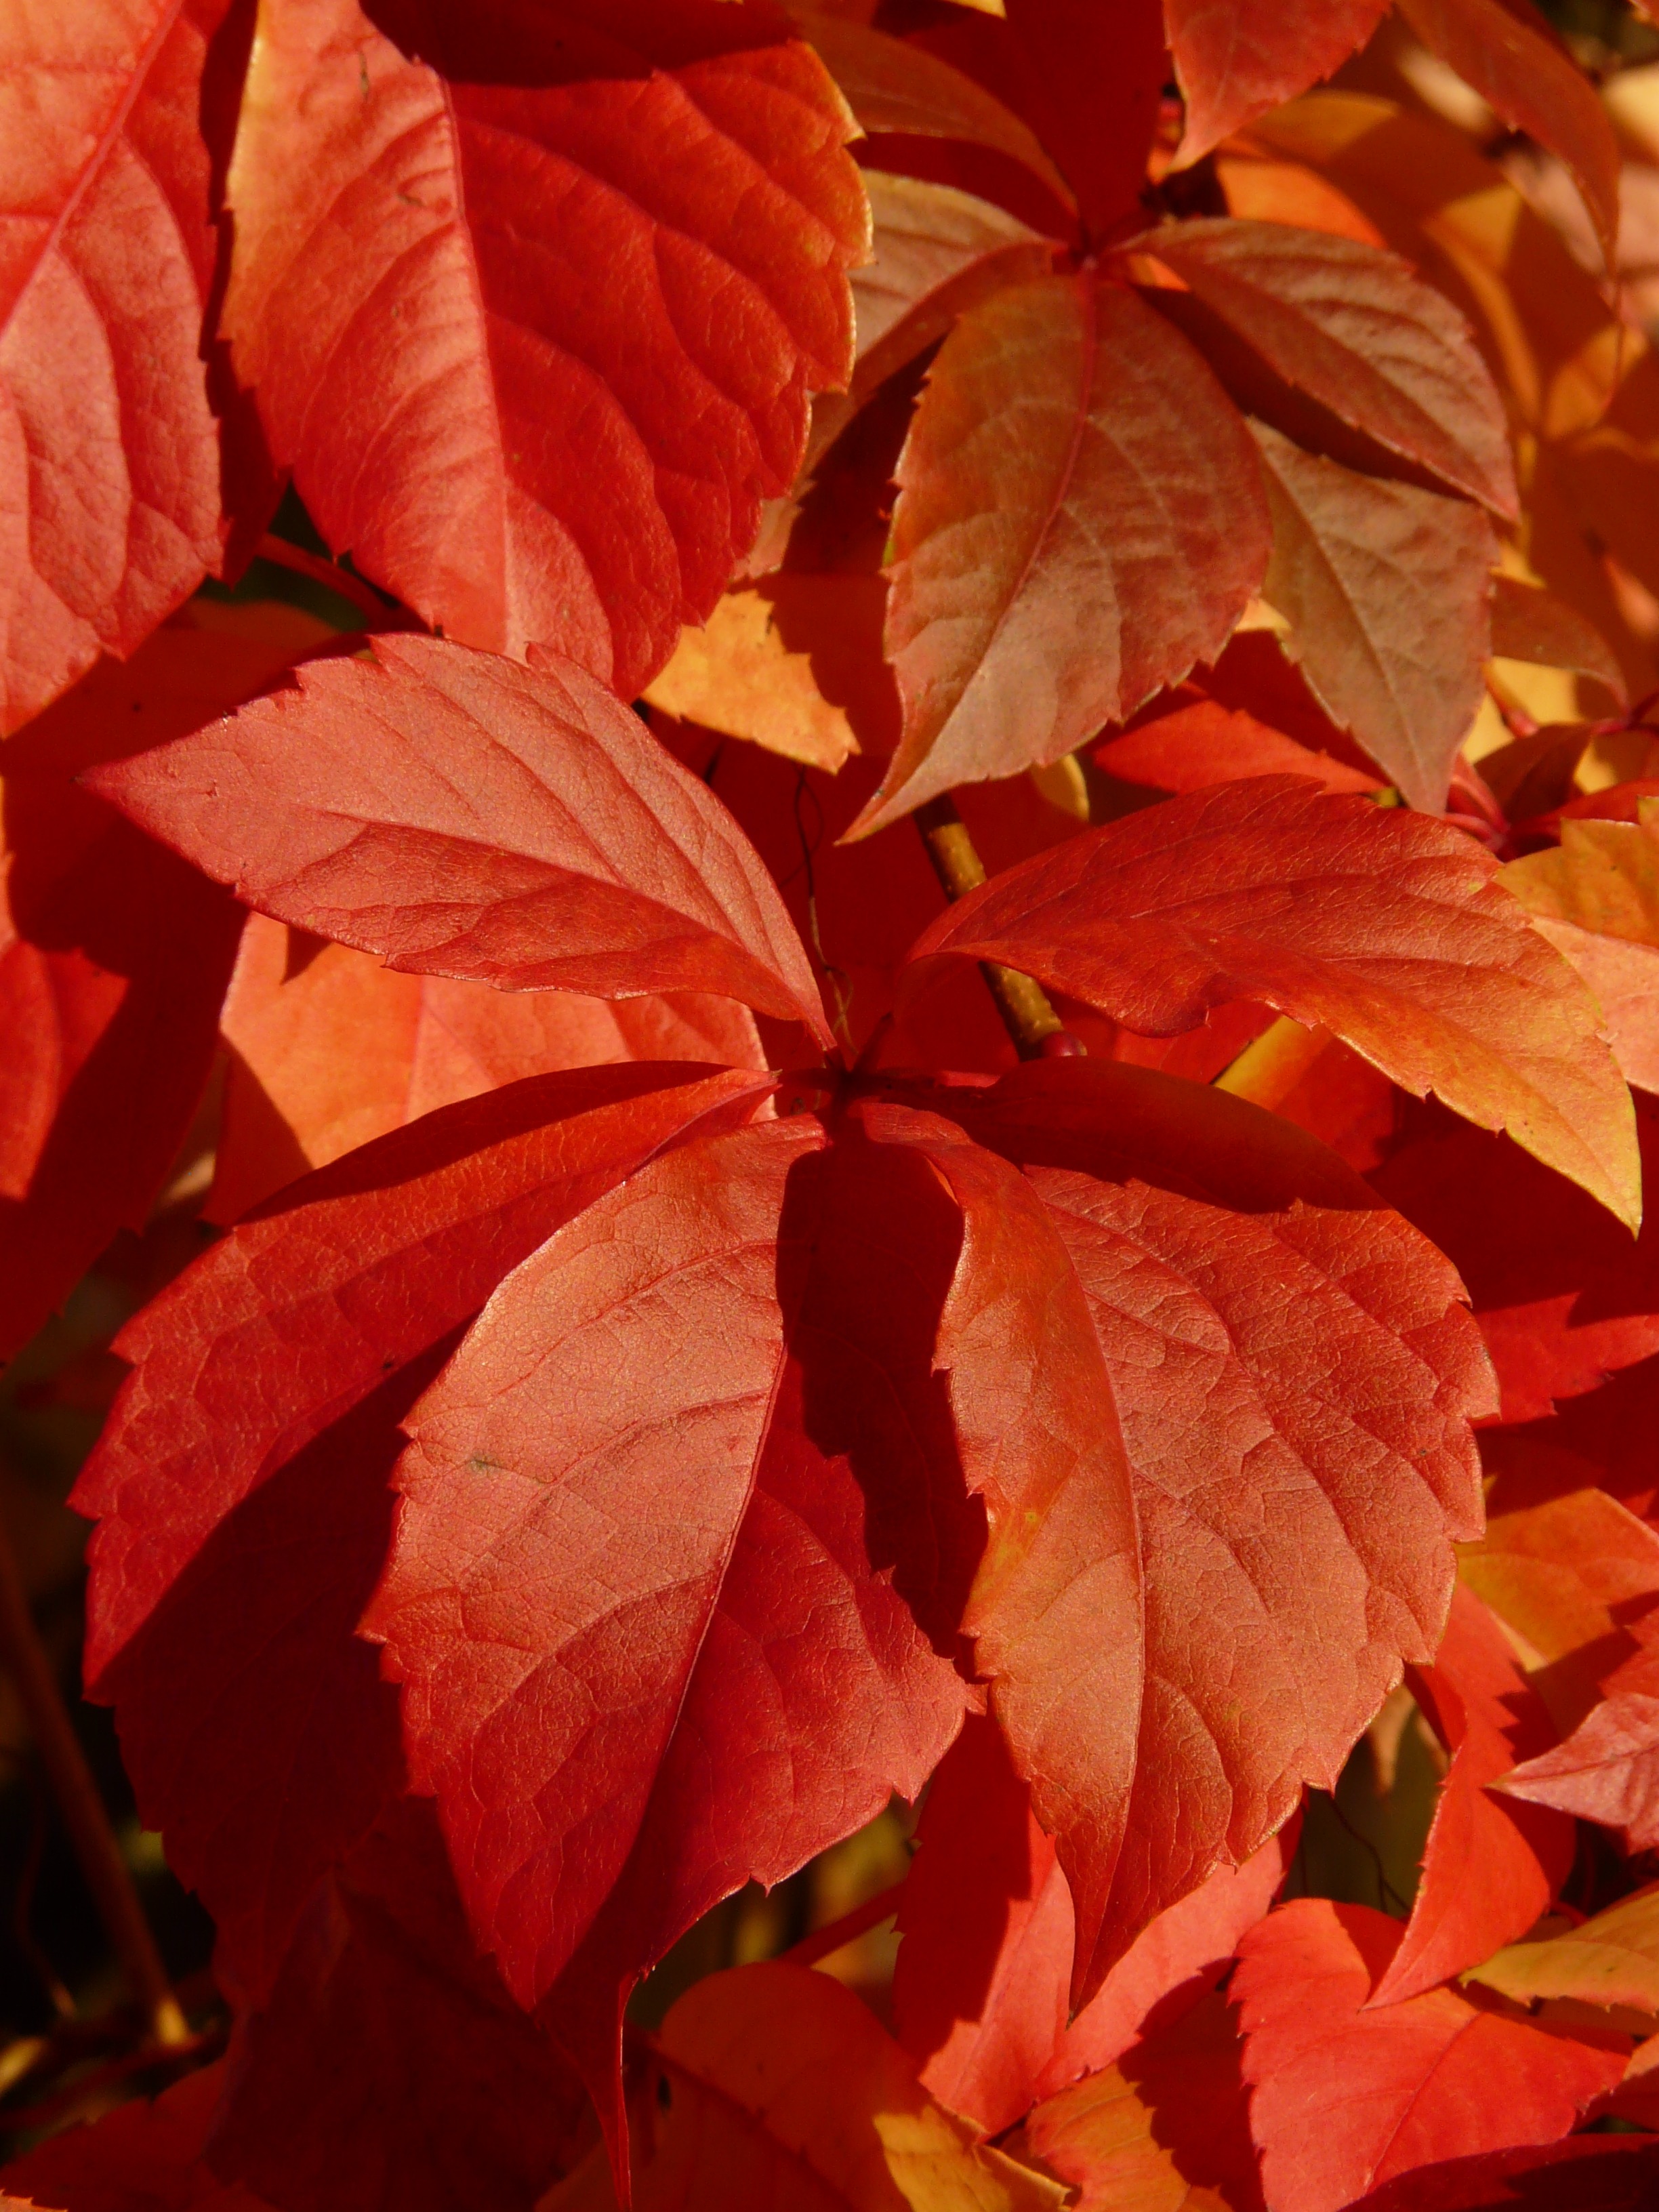
tree, branch, plant, vine, wine, leaf, petal, wild, red, color, autumn, climber, season, maple tree, maple leaf, emerge, leaves, vines, fall foliage, autumn colours, wine partner, entwine, flowering plant, vitis, grape crop, facade green, rank growths, whip vine, woody plant, land plant, vinifera